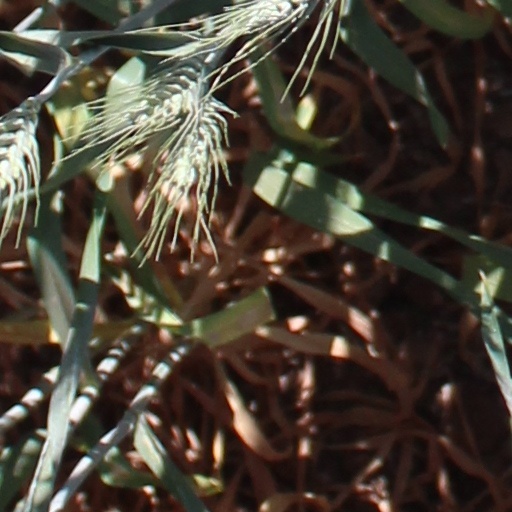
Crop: wheat